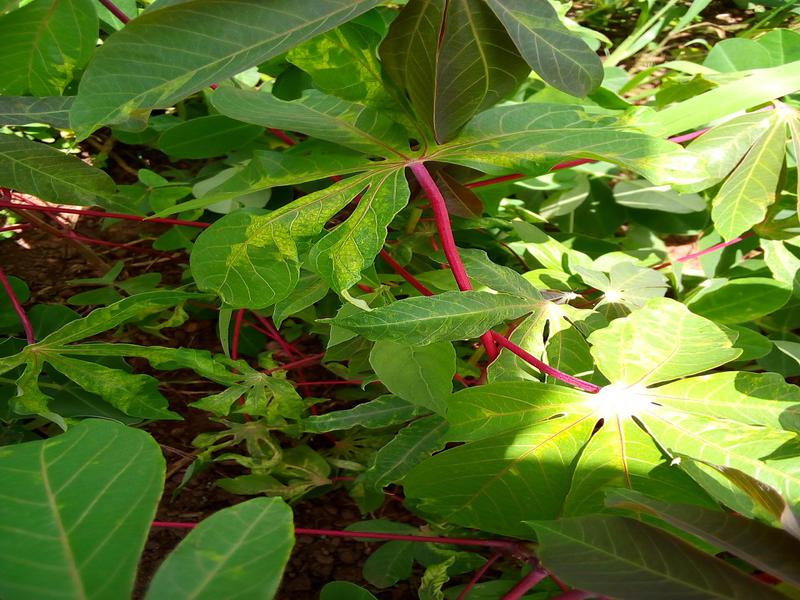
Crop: cassava
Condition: mosaic_disease